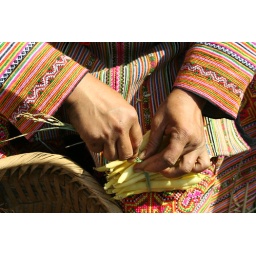
flower hmong woman tying bundles of beans for the market in bac ha